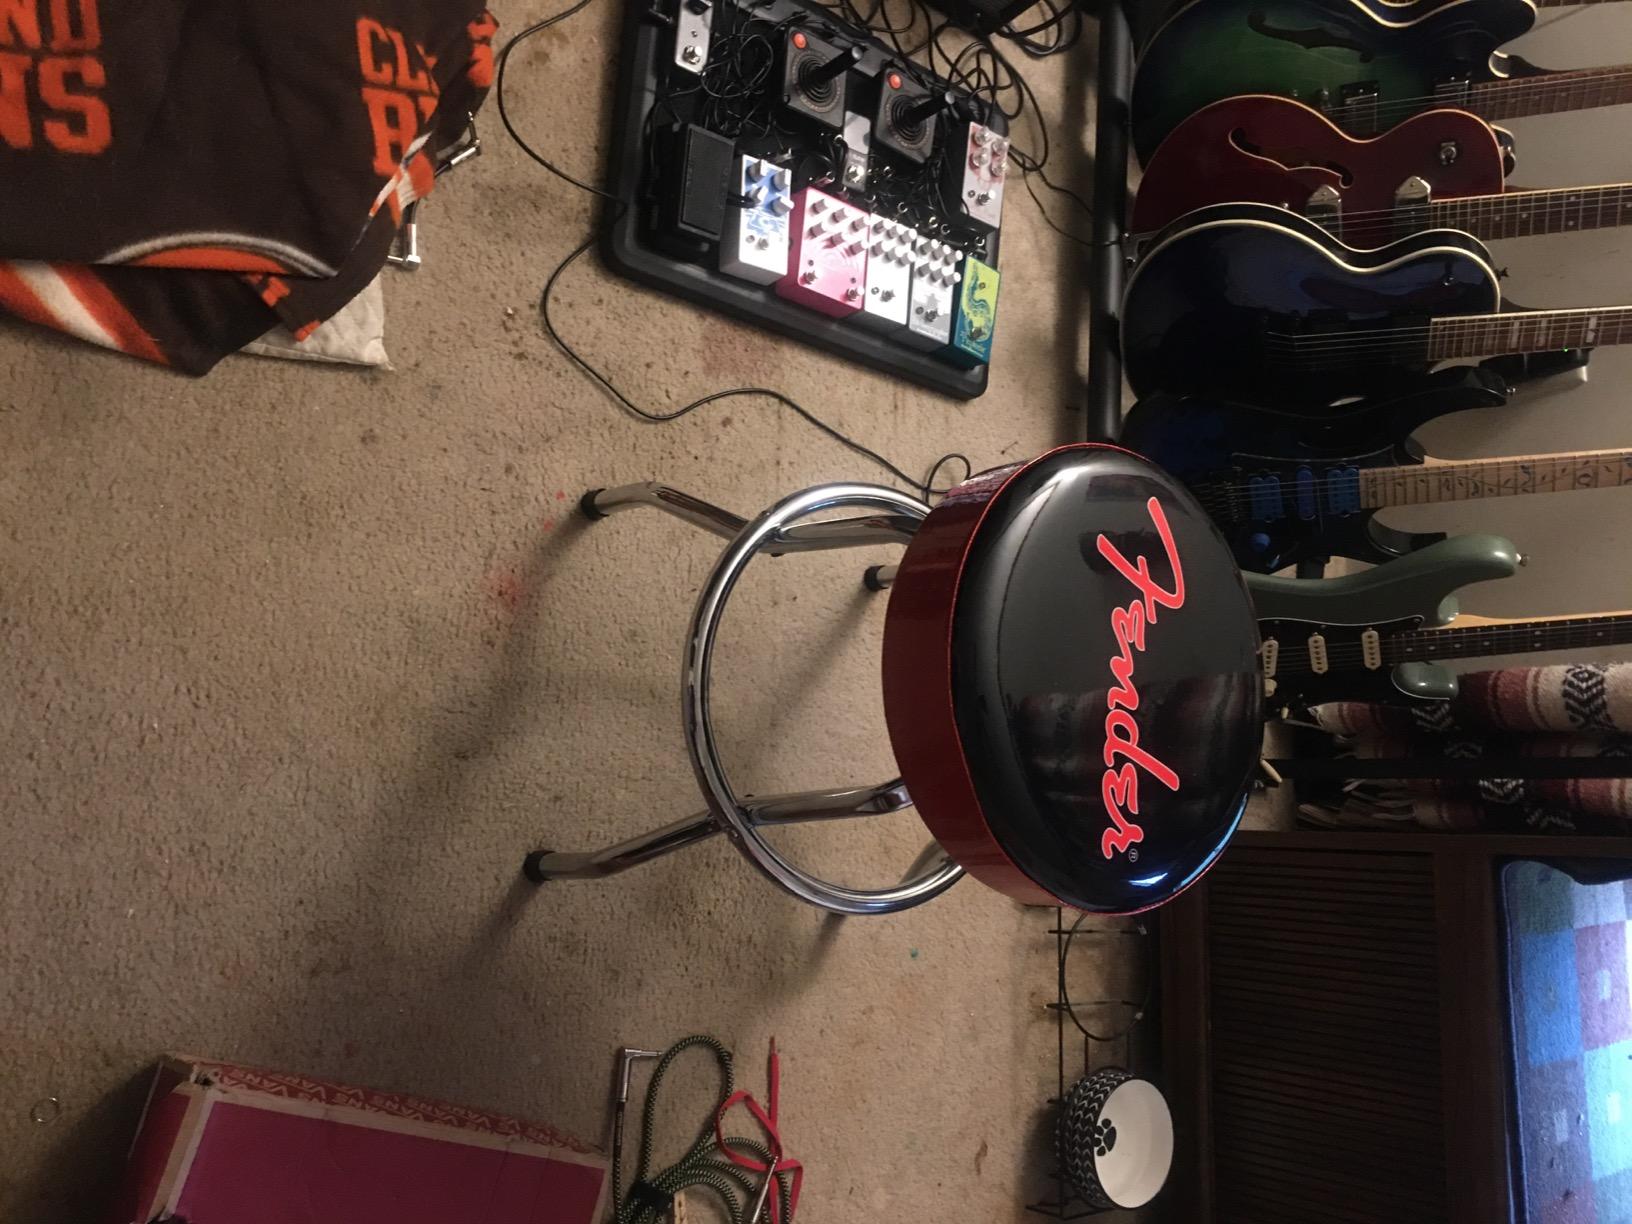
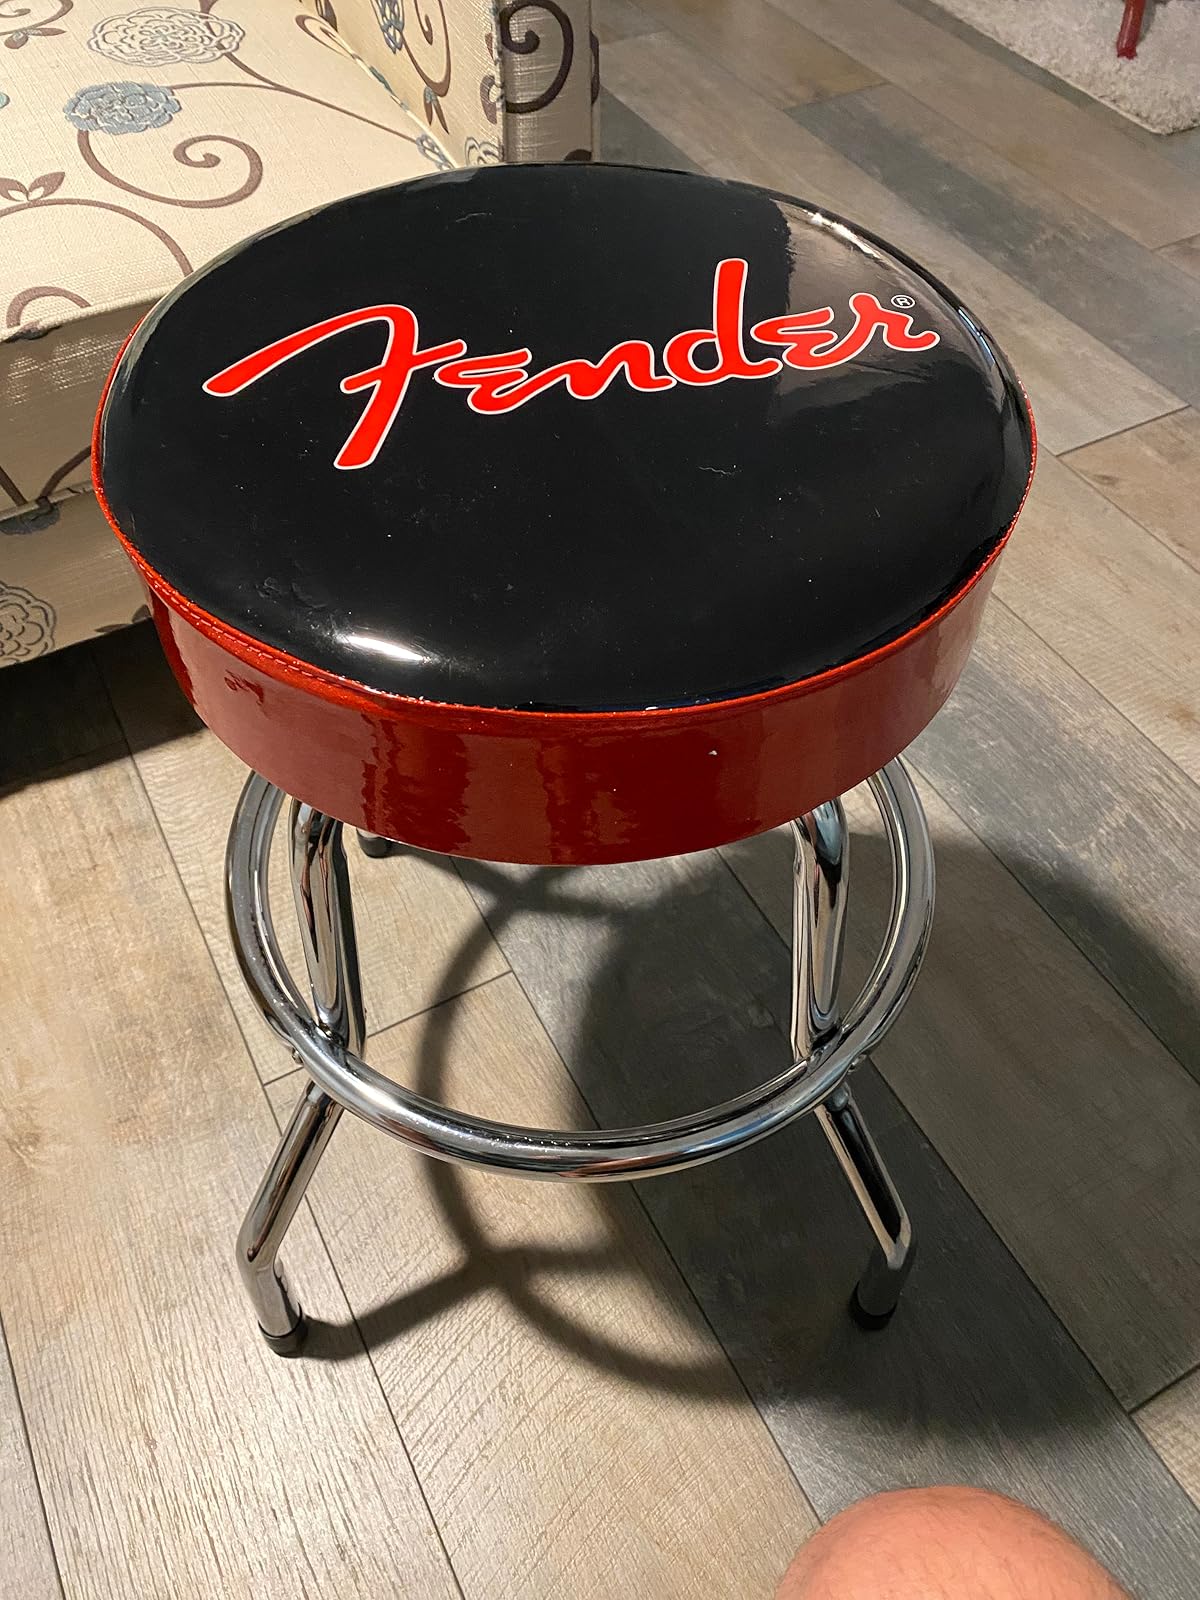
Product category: stool
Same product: yes